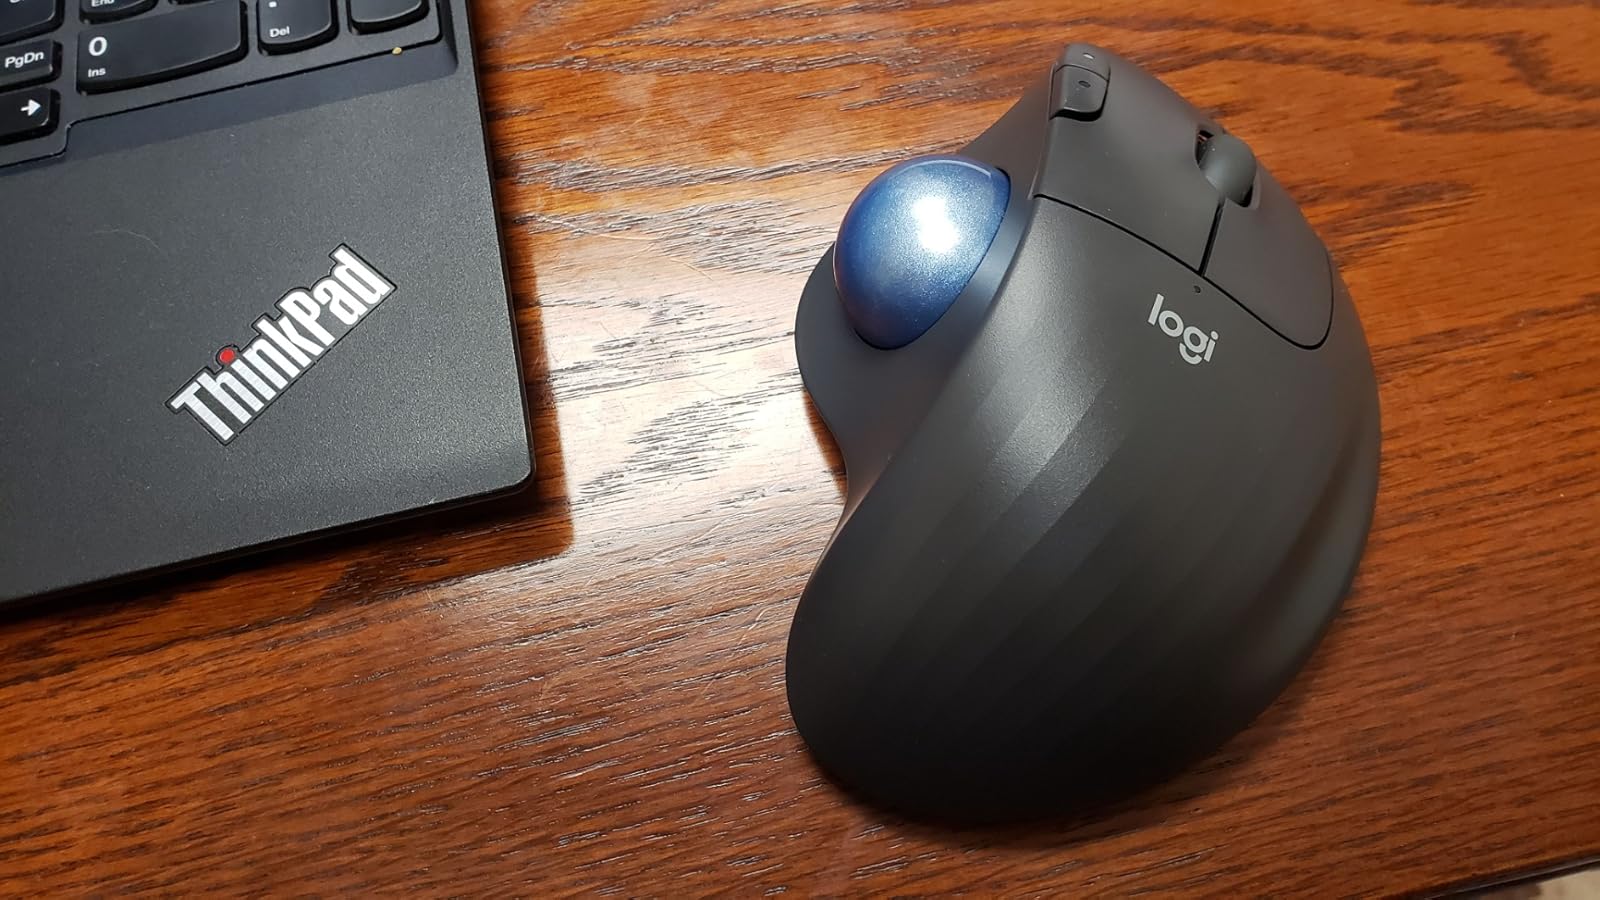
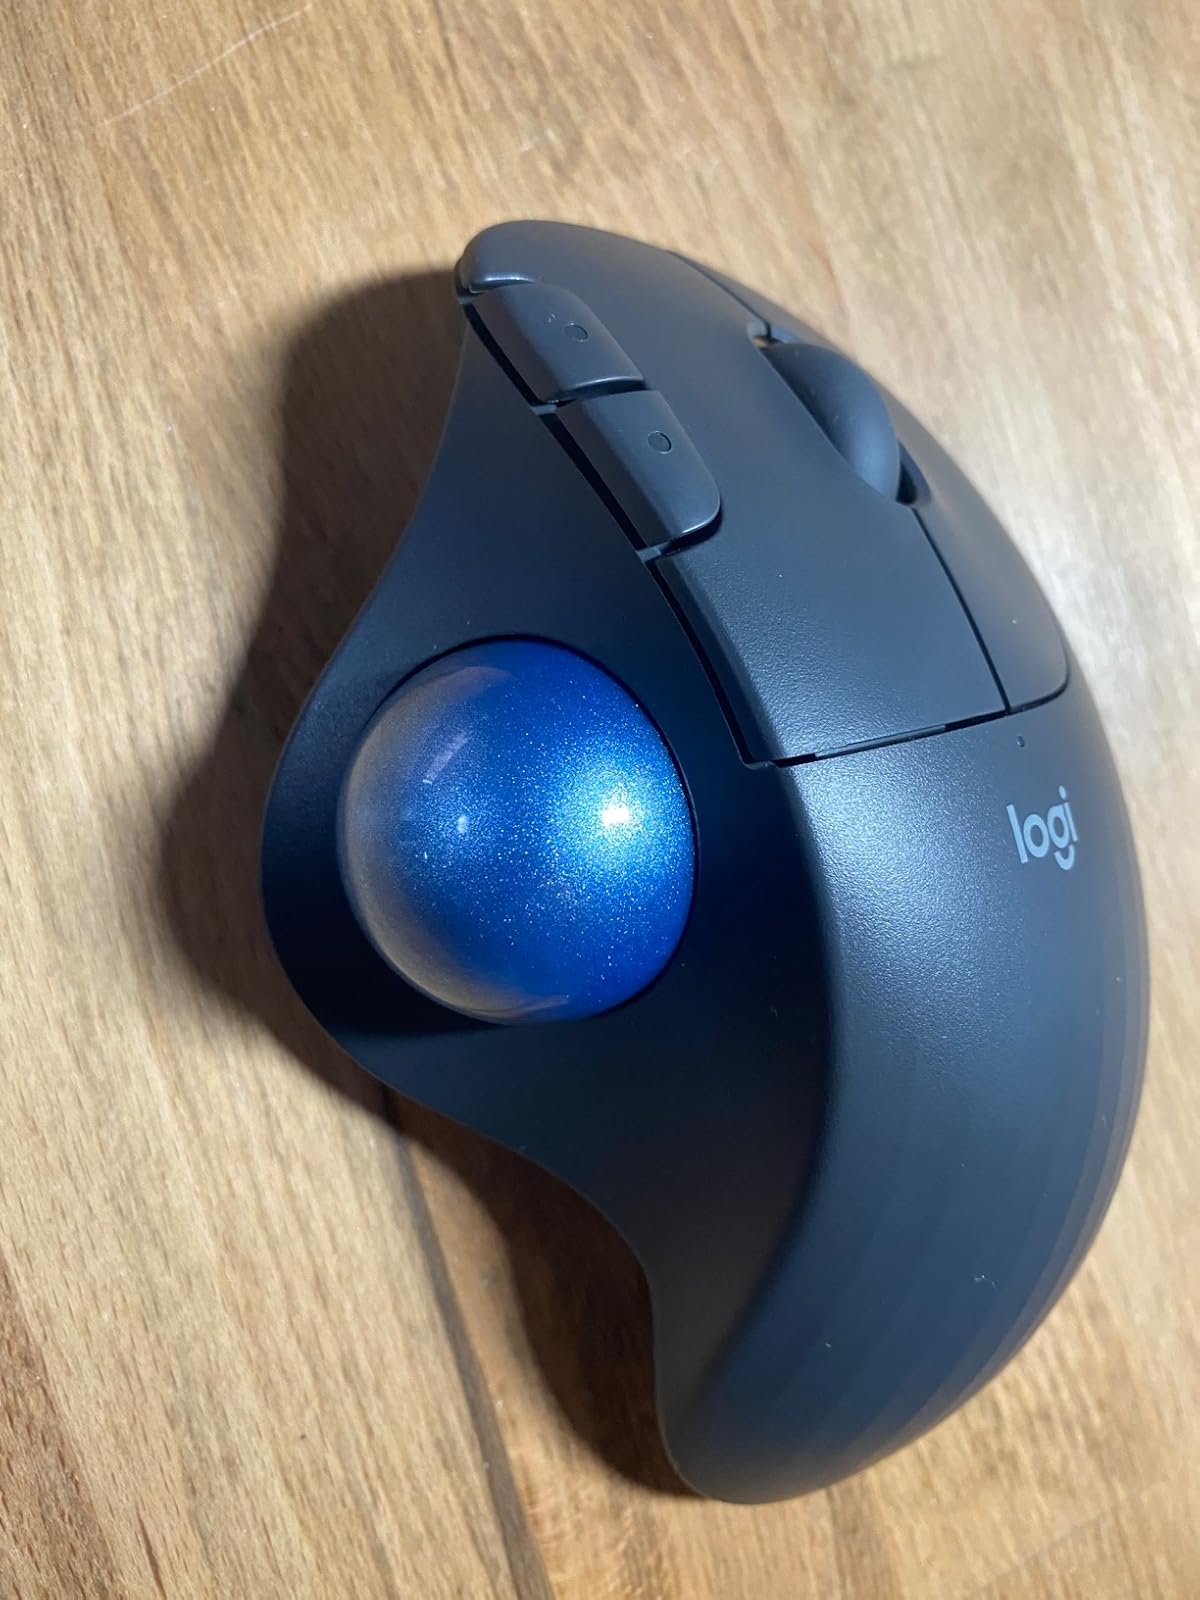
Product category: mouse
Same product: yes